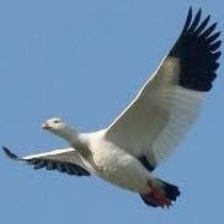
Species: ANDEAN GOOSE
Scientific name: CHLOEPHAGA MELANOPTERA
ImageNet parent category: goose